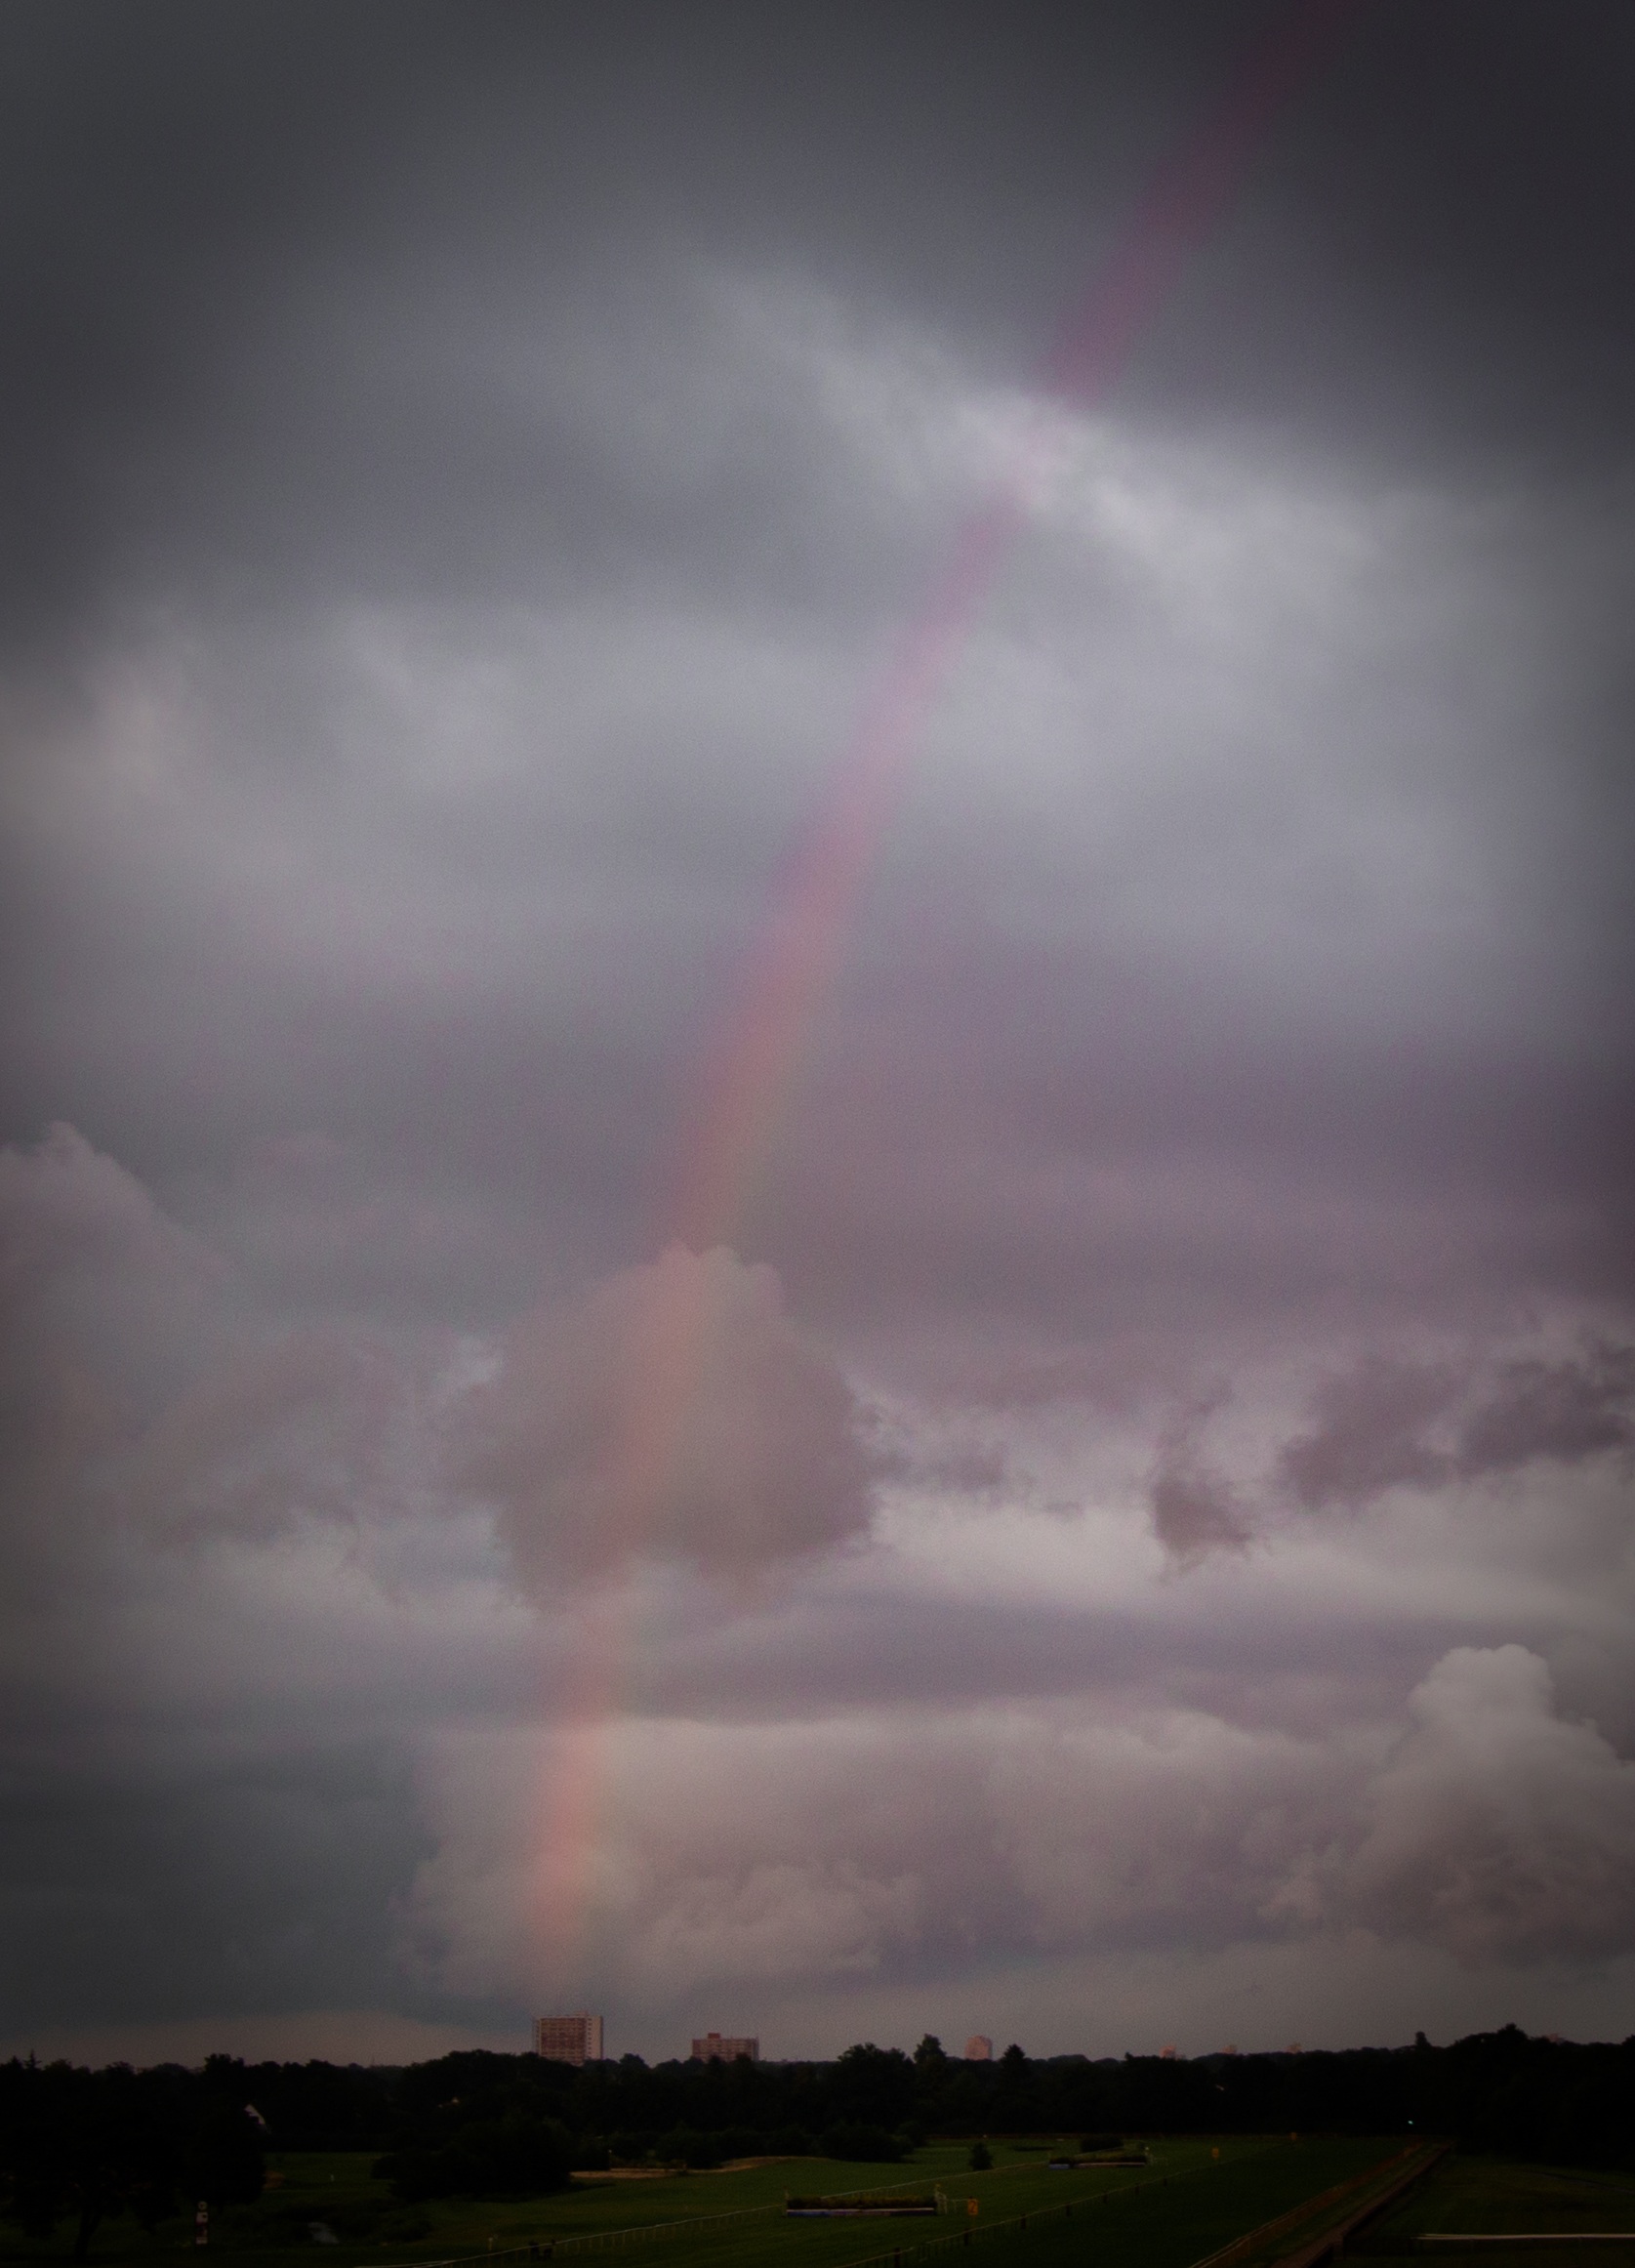
silhouette, cloud, sky, sunset, skyline, view, dawn, city, atmosphere, urban, dusk, weather, storm, thunder, clouds, rainbow, homes, thunderstorm, dramatic, bremen, meteorological phenomenon